Hazelwood School District v. Kuhlmeier

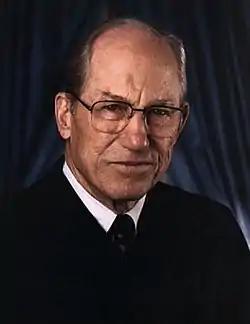
Associate Justice Byron White wrote the court's majority opinion.

The majority of the justices held that the school principal was entitled to censor the articles. The majority opinion, written by Associate Justice Byron White, stated that officials had never intended the school paper to be a public forum, as underground publications were in past cases. White went on to say that educators do not infringe on First Amendment rights when exercising control over student speech in school-sponsored activities, "so long as their actions are reasonably related to legitimate pedagogical concerns". The court established that the student publication could be regulated by school officials, and that they "reserved the forum for its intended purpose, as a supervised learning experience for journalism students".